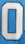
Number: 0